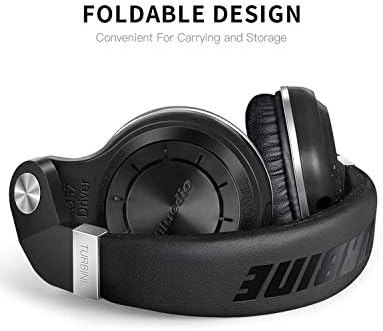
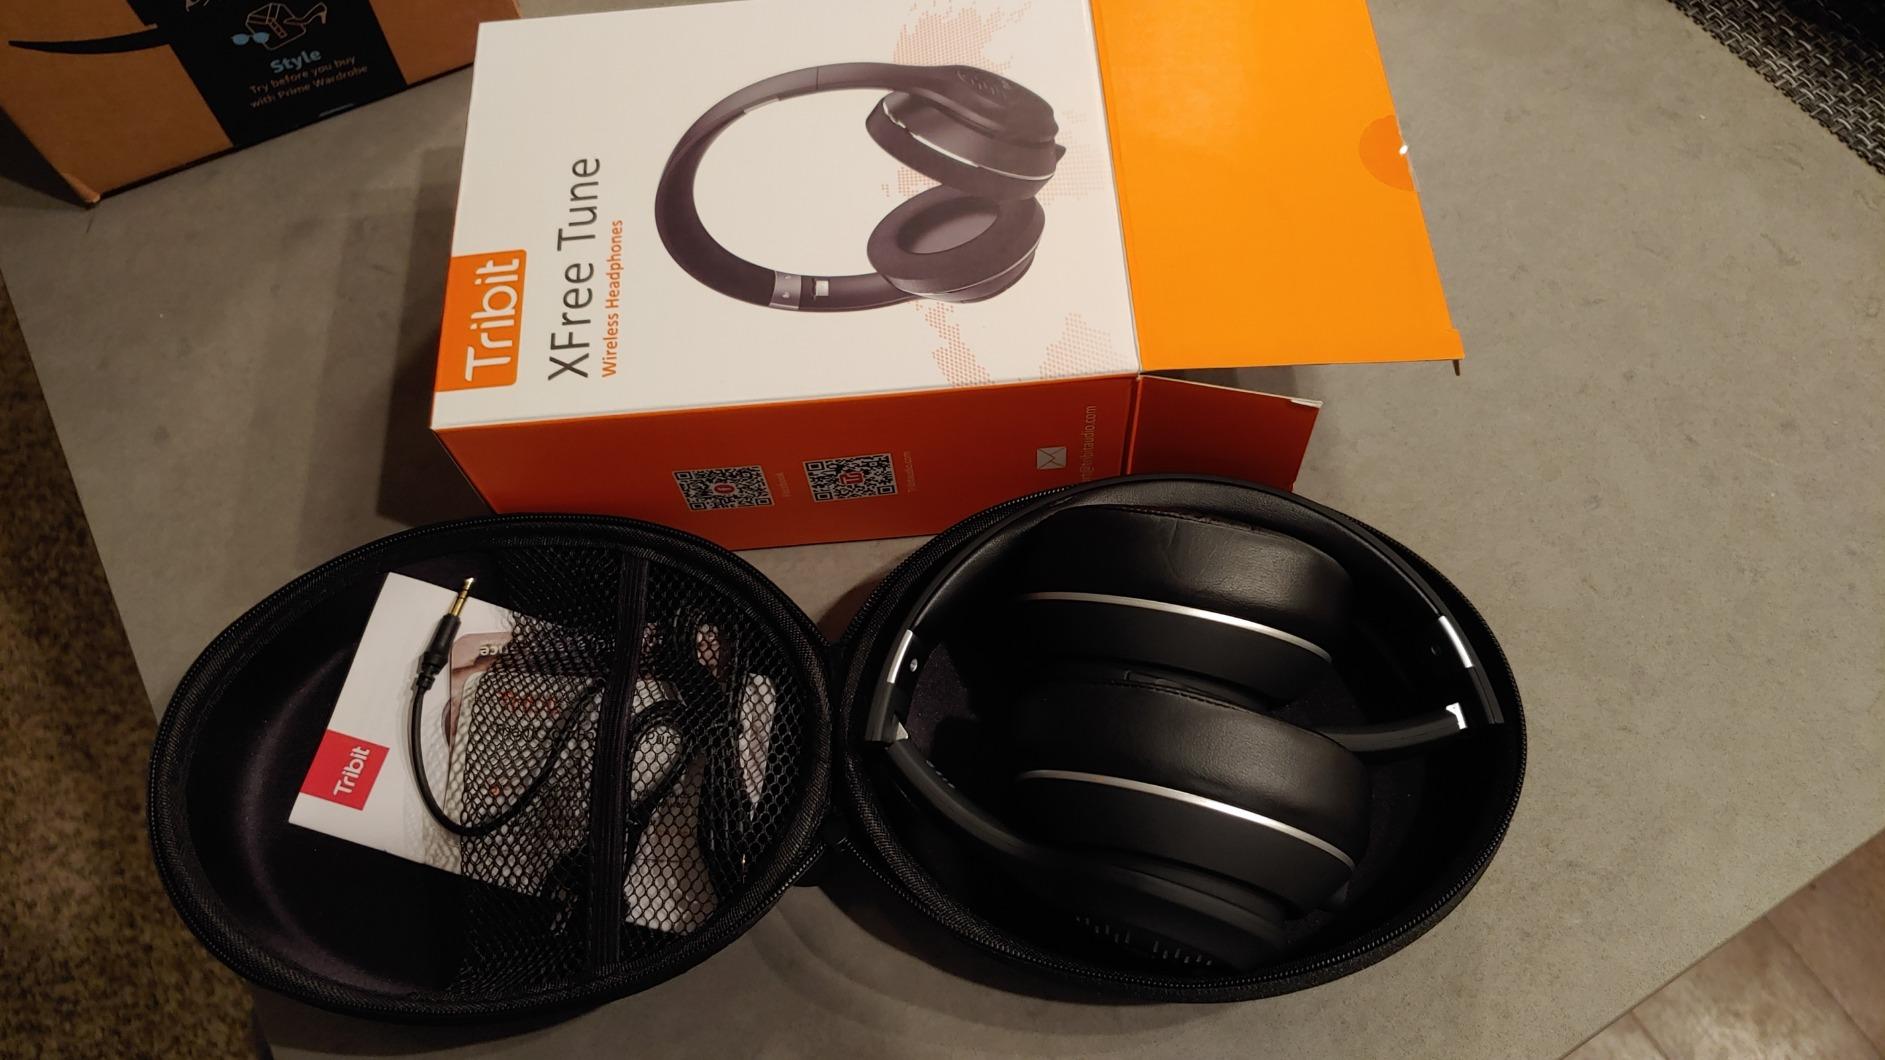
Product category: headphones
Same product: no